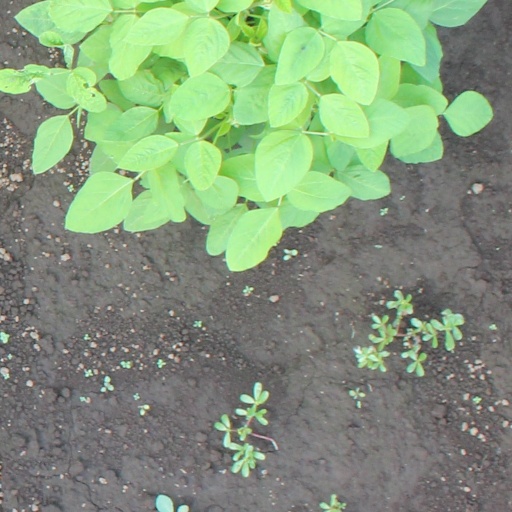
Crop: soybean